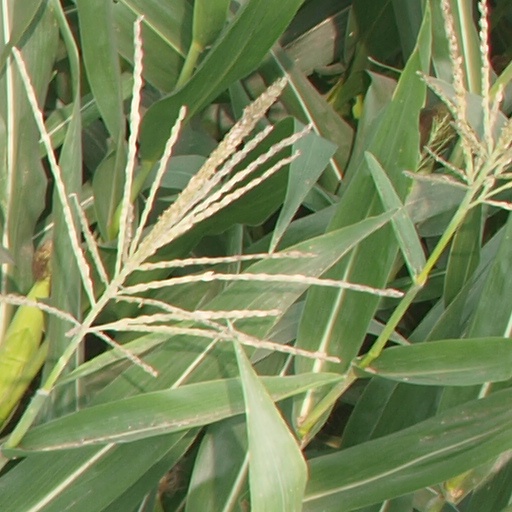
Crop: maize; corn